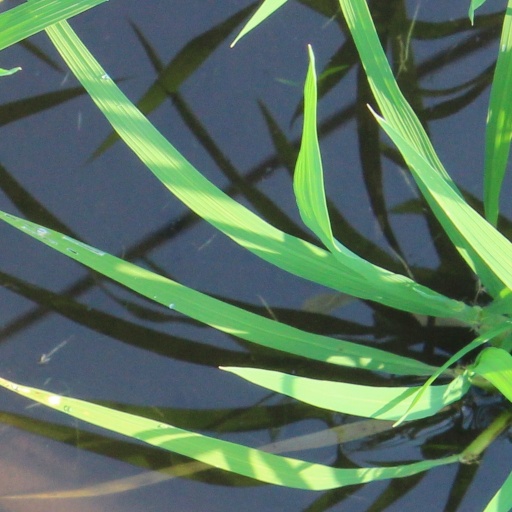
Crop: rice